Ancient Rome and wine

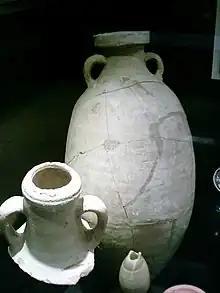
Roman amphorae recovered from Catalonia.

Although there is evidence to suggest that this edict was largely ignored in the Roman provinces, wine historians have debated the effect of the edict on the infant wine industries of Spain and Gaul. The intent of the edict was that fewer vineyards would result in only enough wine for domestic consumption, with little or no surplus for foreign trade. While vineyards were already established in these growing wine regions, the ignoring of trade considerations may have suppressed the spread of viticulture and winemaking in these areas. Domitian's edict remained in effect for nearly two centuries until Emperor Probus repealed it in 280 AD.